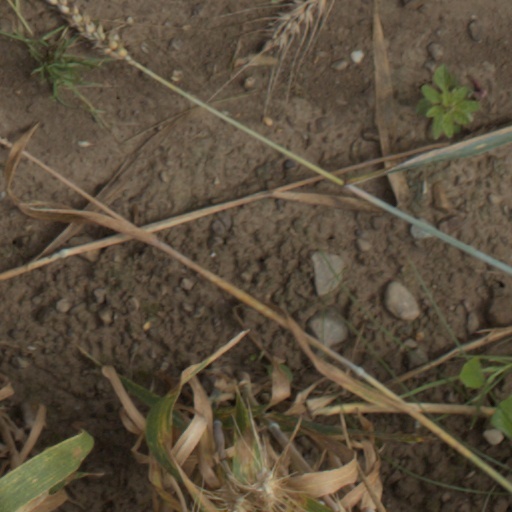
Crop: wheat